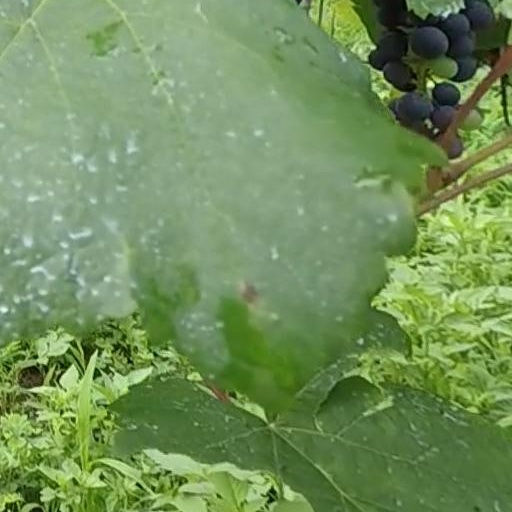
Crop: grape